Isle of Man TT

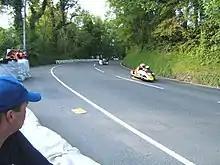
Sidecars returning to Paddock past Sarah's Cottage in reverse direction to a normal race after a red flag caused by a competitor's crash in 2009

Originally introduced in 1935, there are eight machines positioned around the course to provide a rapid response to any incidents. Selected riders have previous race experience and are first-aid trained, with machines carrying medical equipment that can assist in managing a casualty. They also have other duties such as course inspection, observation of machines on the course for visible faults, and review and report any course incidents. Until 2024, all travelling marshals rode Honda CBR1000RR Fireblades. From 2025, BMW Motorrad announced a 3-year deal with the Isle of Man TT to supply a mixture of S1000RR and M1000RR machinery.